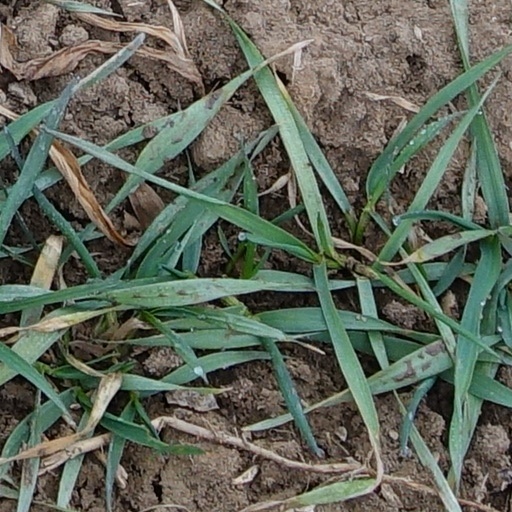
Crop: wheat